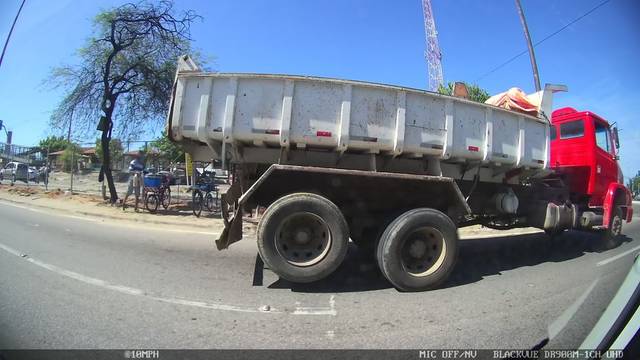
Region: Brazil
Coordinates: -3.743, -38.612